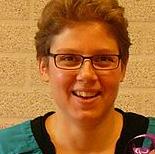
Age: 31